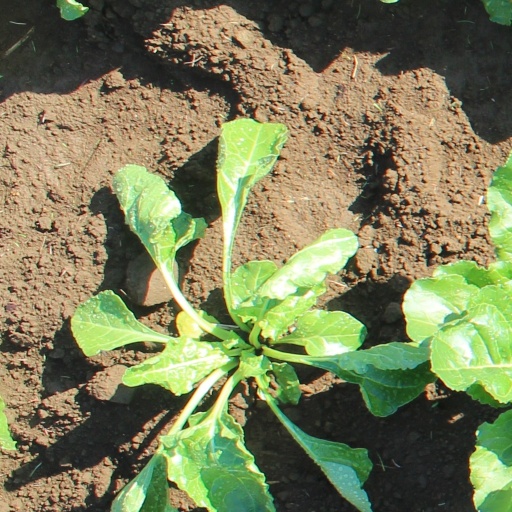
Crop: sugar beet